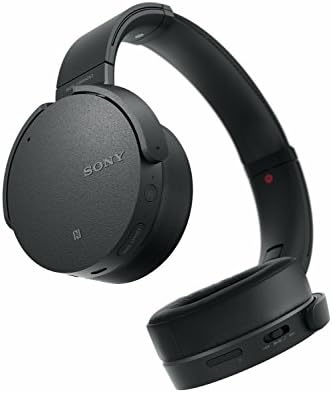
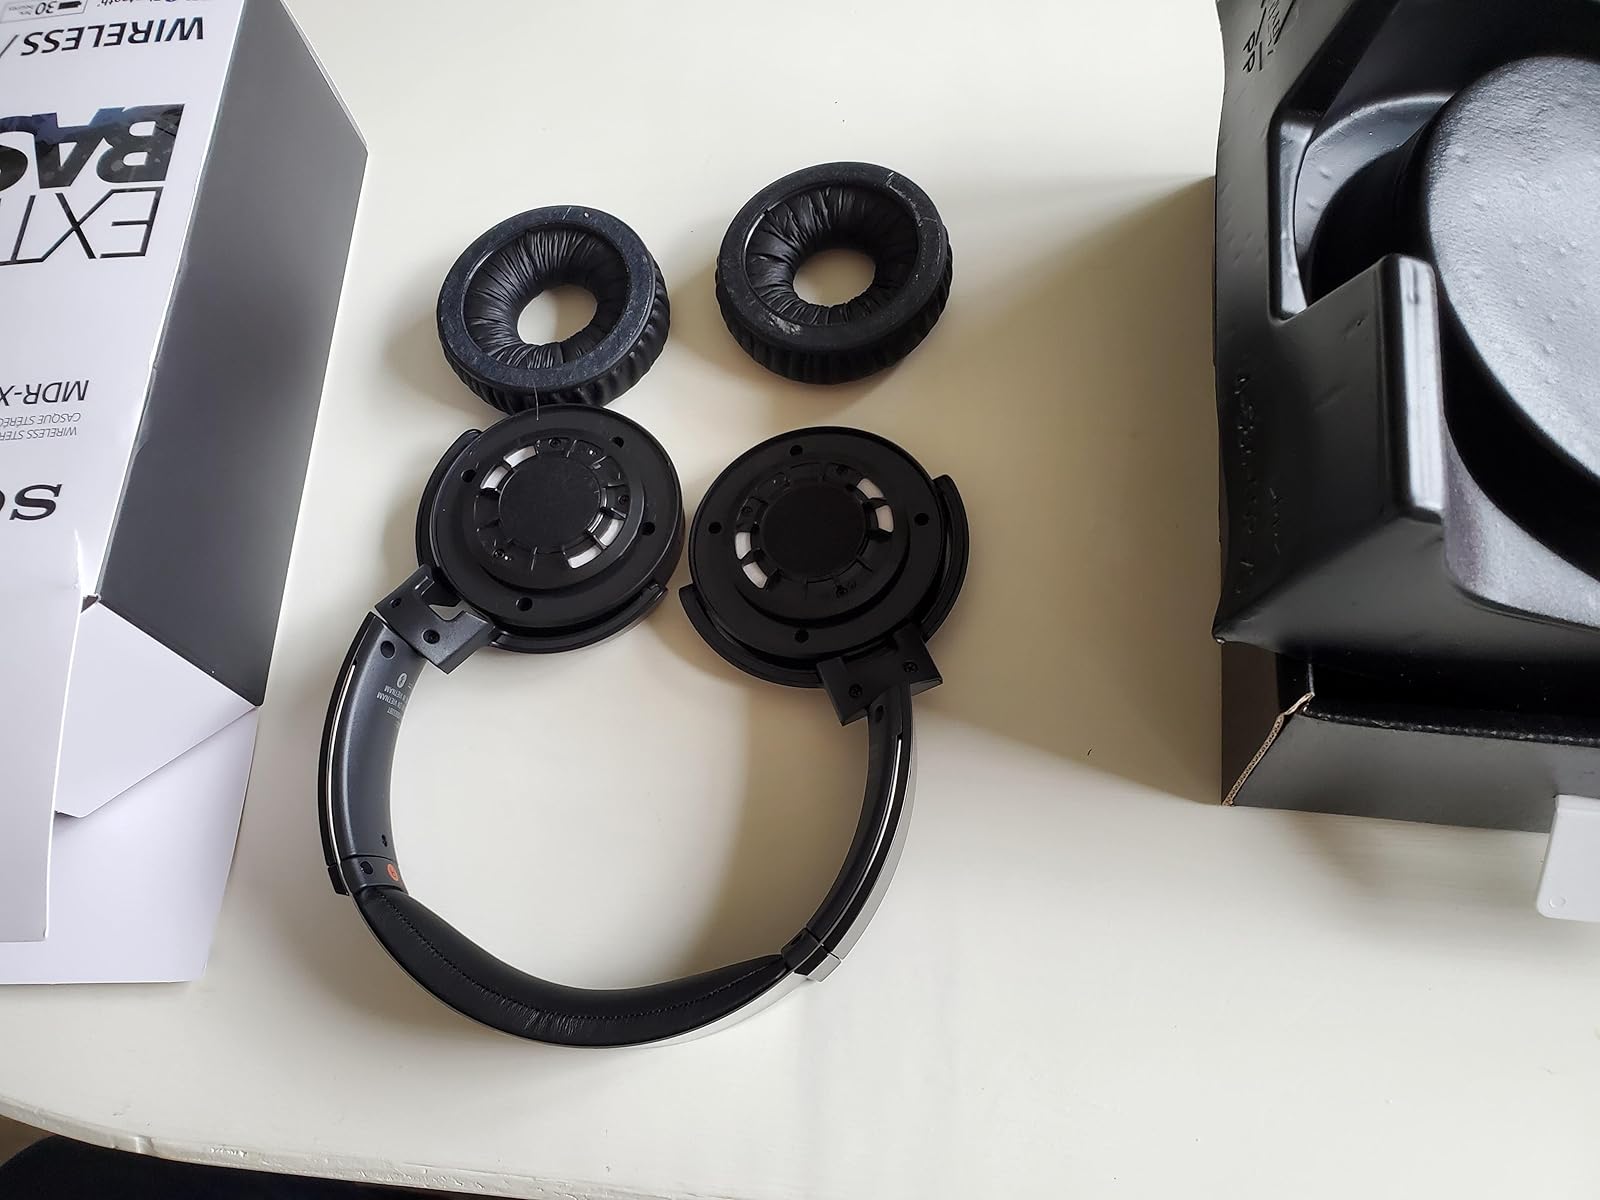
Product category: headphones
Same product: no